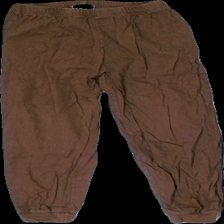
View: front
Type: Trousers
Category: Children
Brand: Lindex
Brand text on label: Softwear
Colors: Brown
Material: 100% cotton
Cut: Regular
Size: 122
Damage: Washed out
Price range: <50
Recommended usage: Recycle